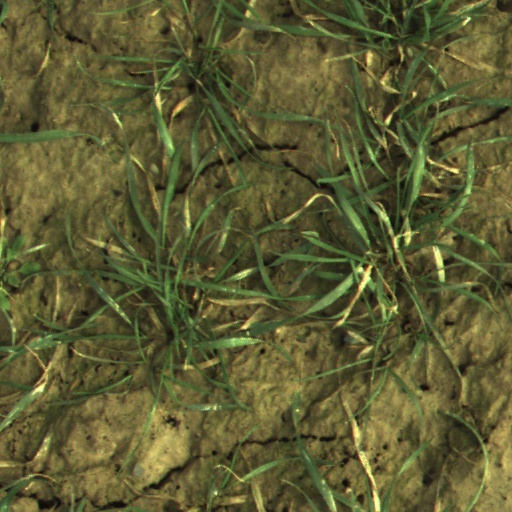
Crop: wheat